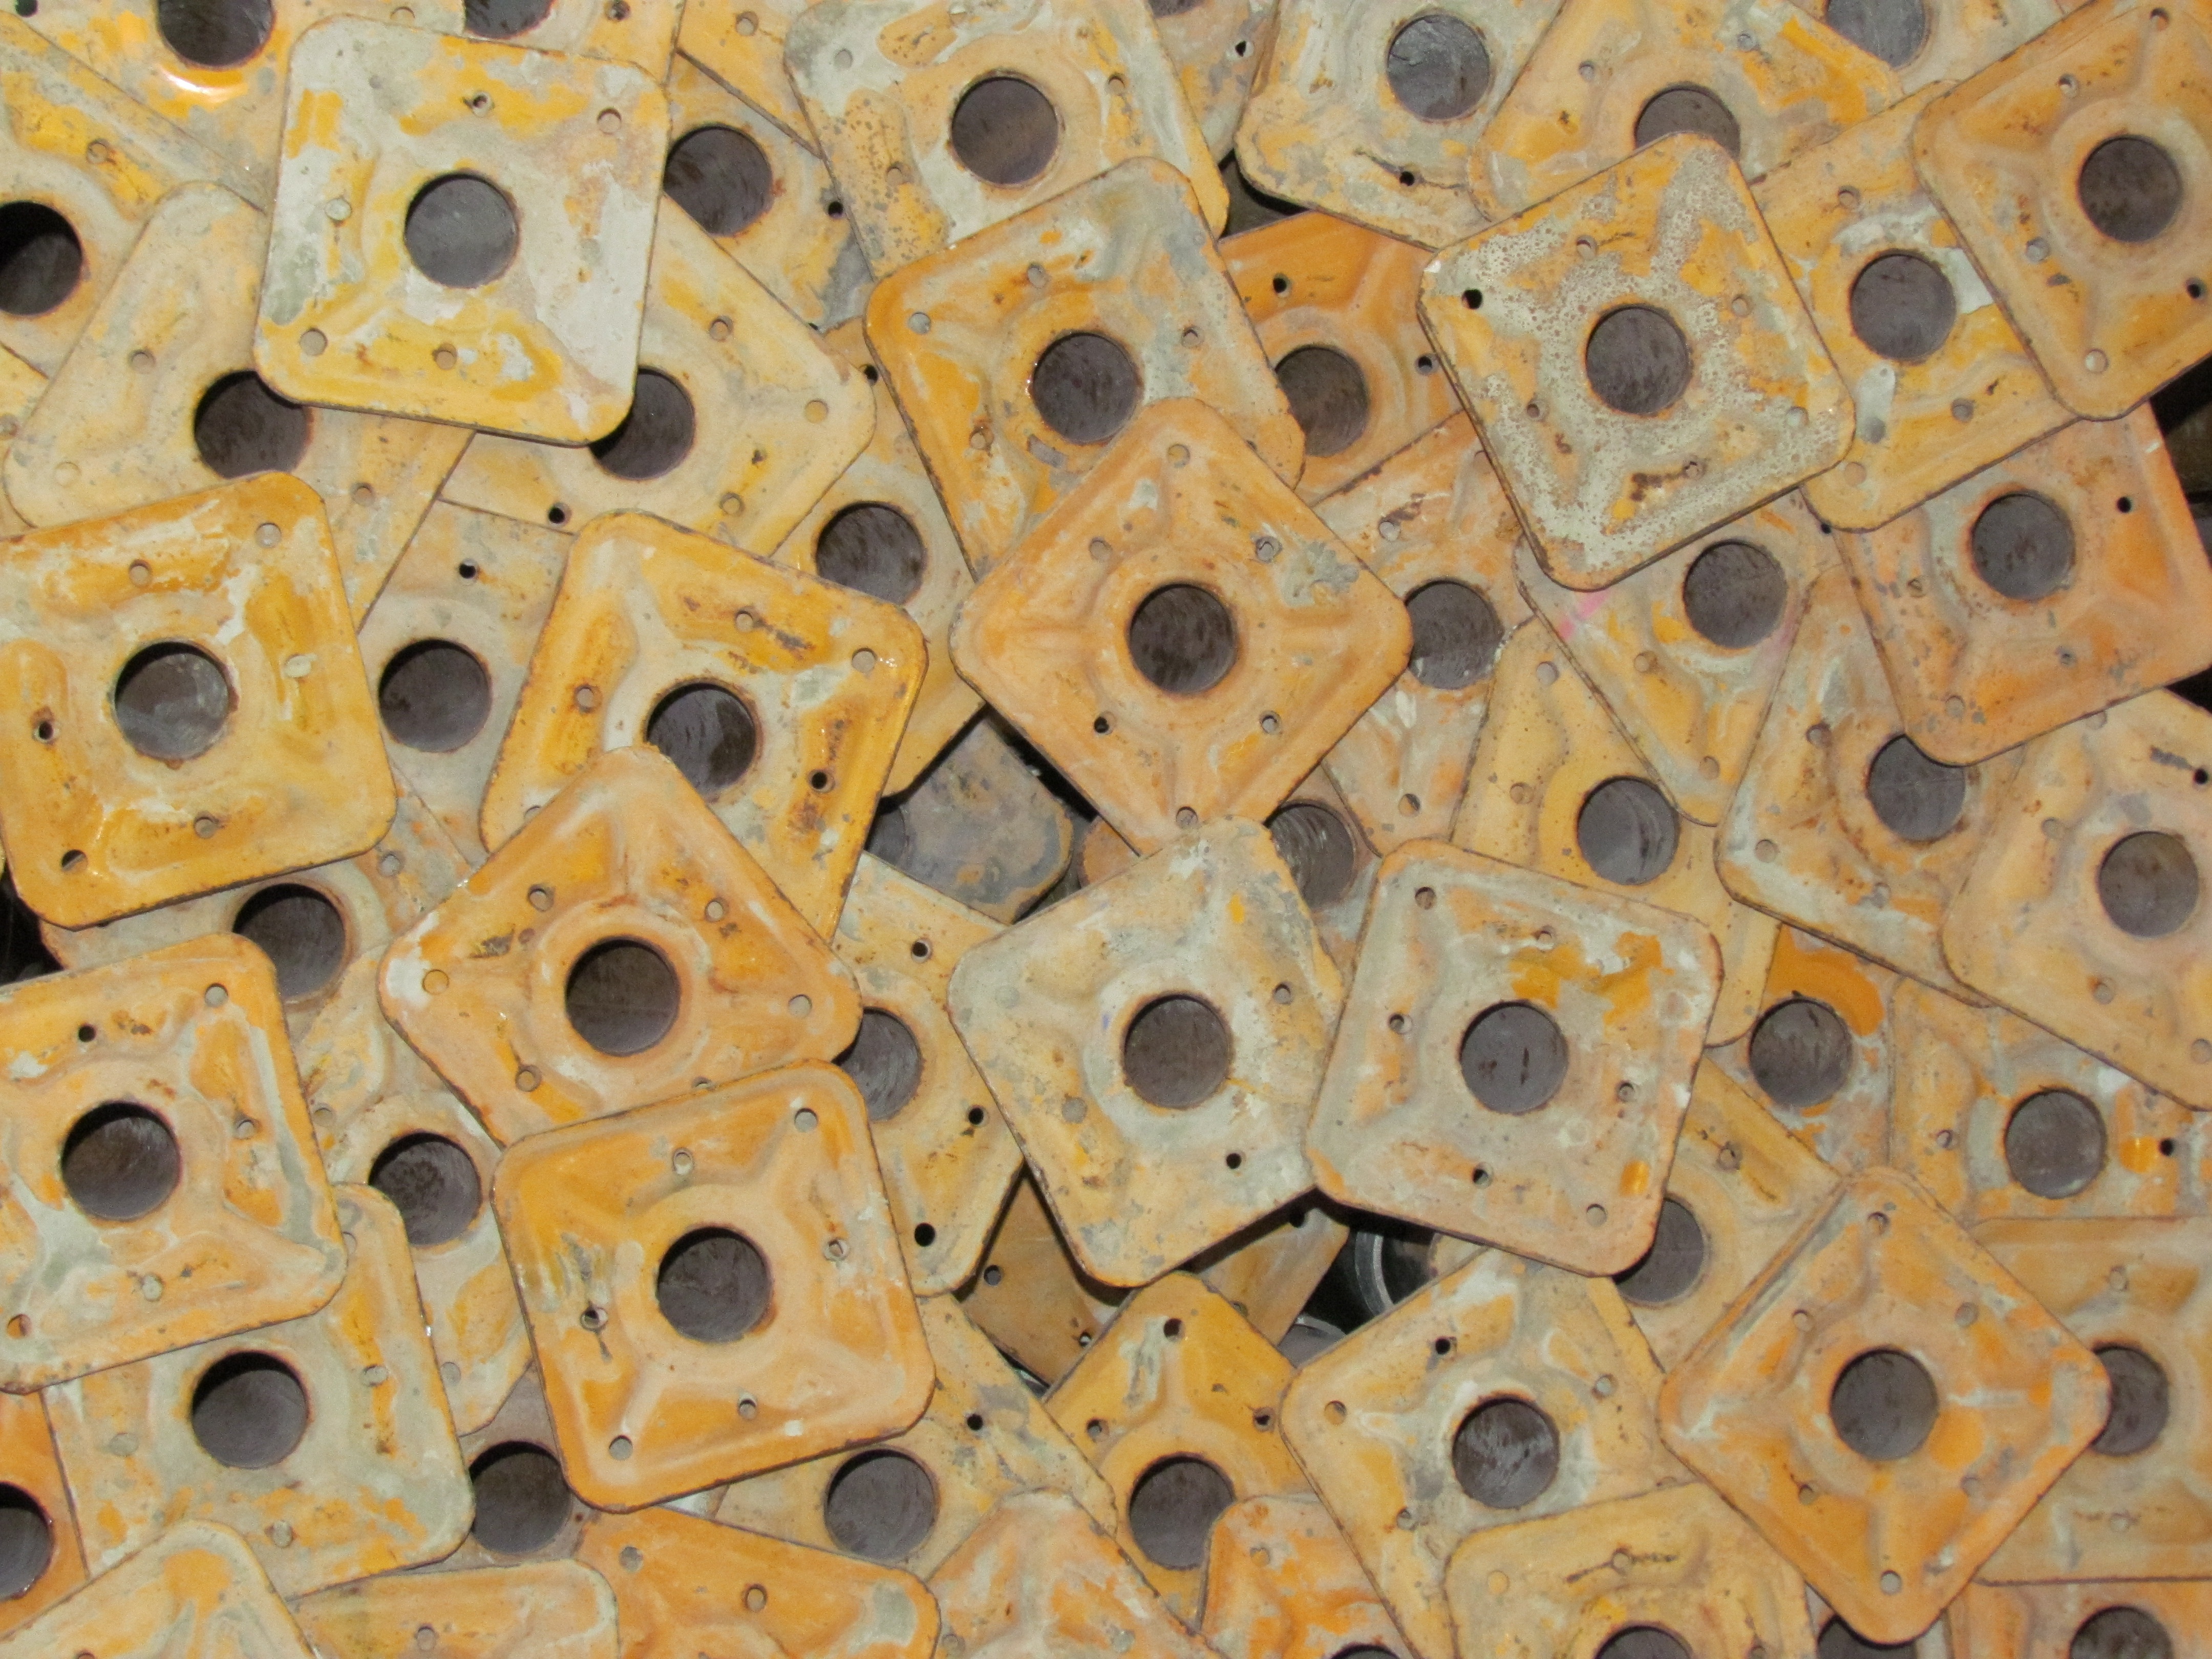
rock, wood, texture, floor, number, construction, pattern, industrial, material, circle, design, flooring, storages, struts